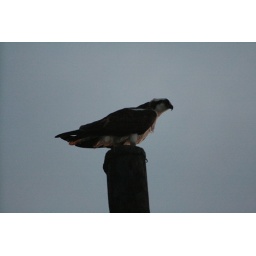
An osprey perching on a pole near the Shidaker trailer. This bird lands here every night.